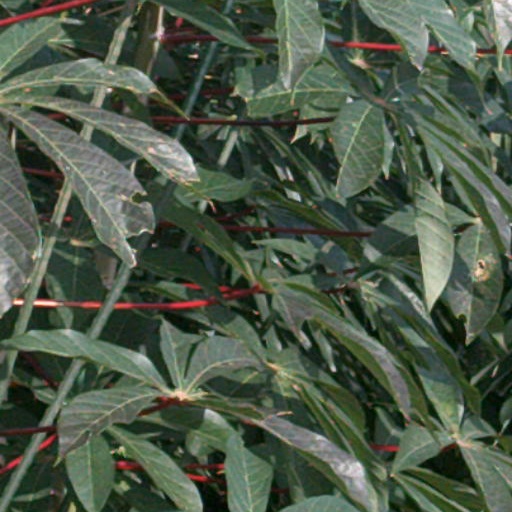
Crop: cassava